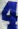
Number: 4